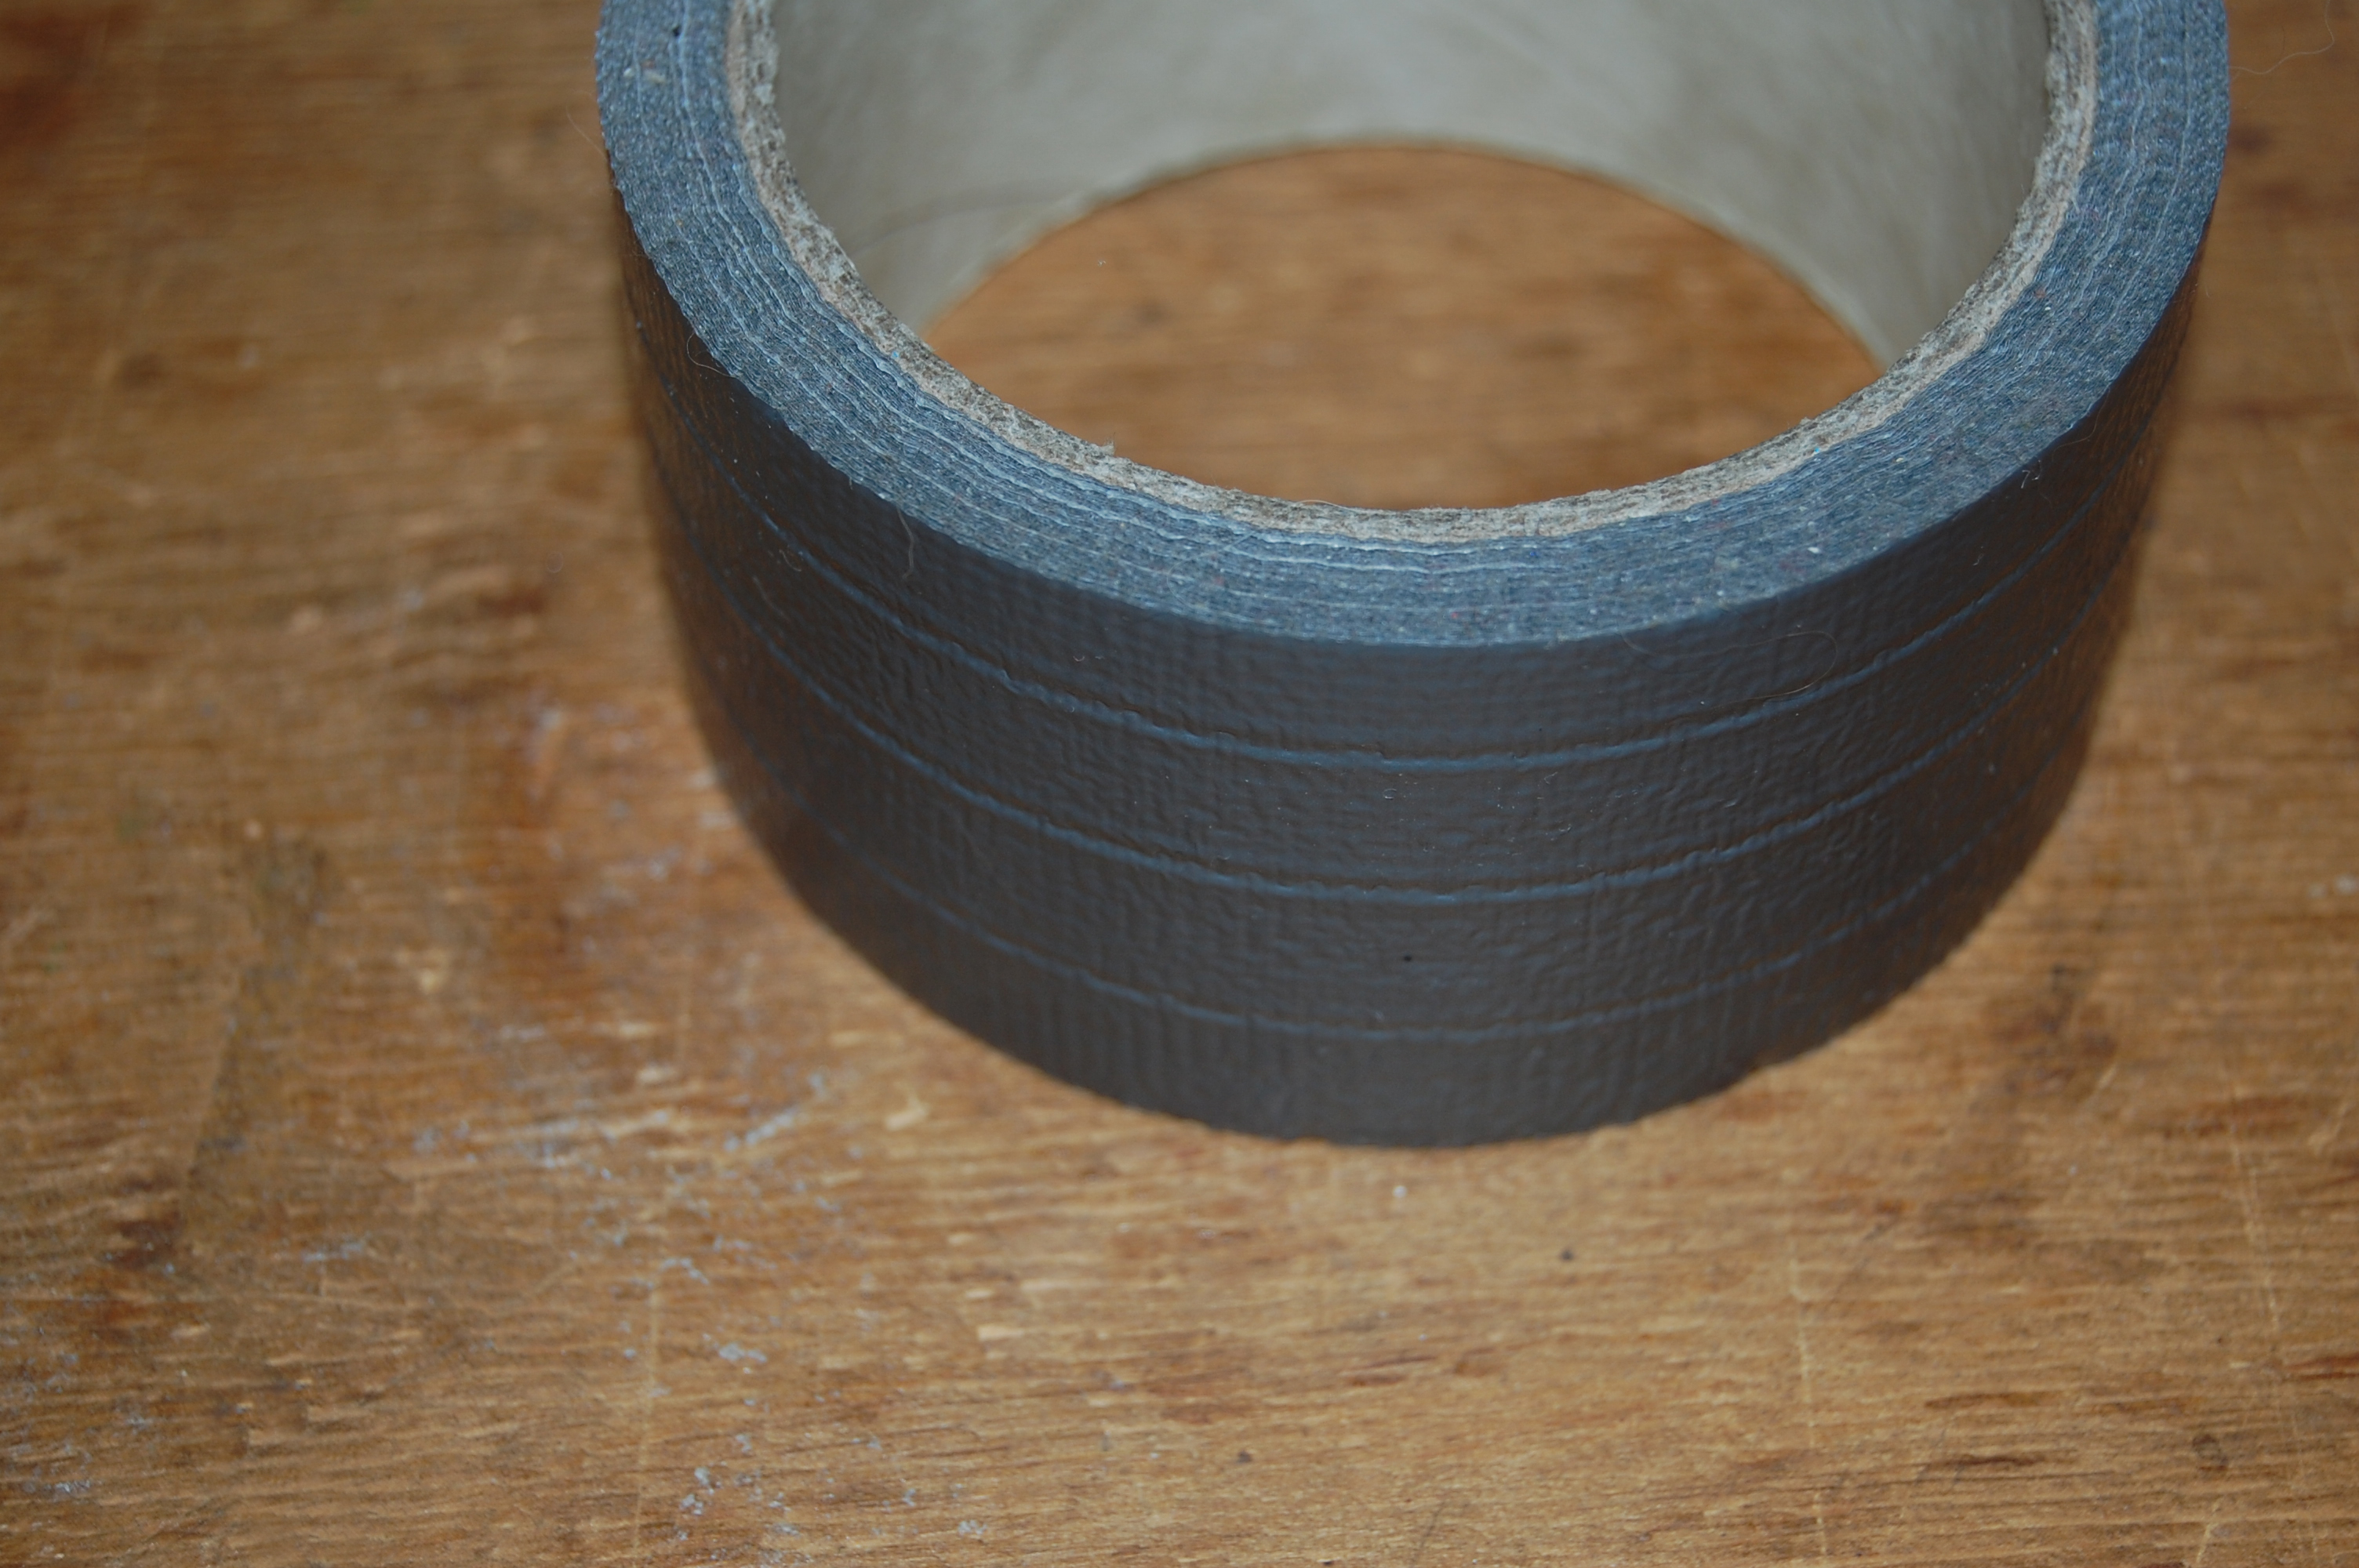
nature, product